Describe the emotion expressed in this image:  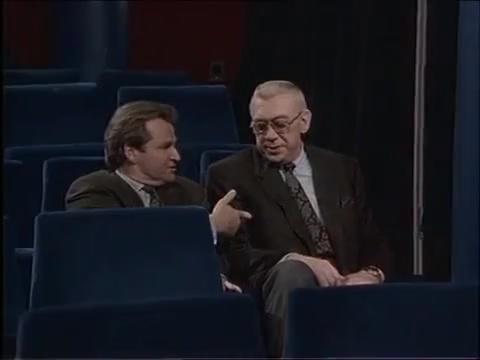
This person displays Fear, valence and arousal with low intensity.